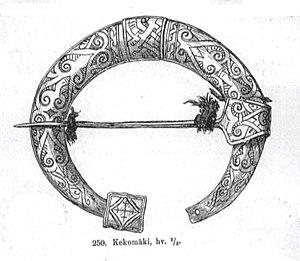
Petter Theodor Schwindt est un ethnographe et archéologue finlandais.